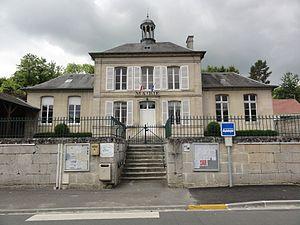
Laversine est une commune française située dans le département de l'Aisne, en région Hauts-de-France.